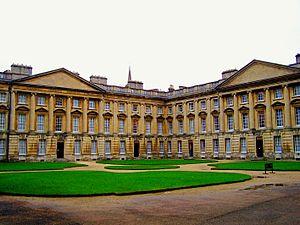
Henry Aldrich, né en 1647 et mort le 14 décembre 1710, est un théologien, philosophe et compositeur anglais.